Coimbra

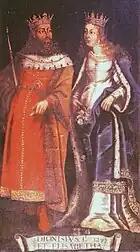
Painting from 1656 of Denis of Portugal and Elizabeth of Aragon

There is a wide variety of accommodation available, ranging from the camping-park or one of the many inexpensive hostels to the charming downtown hotels and international chain hotels.